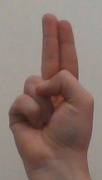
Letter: taa